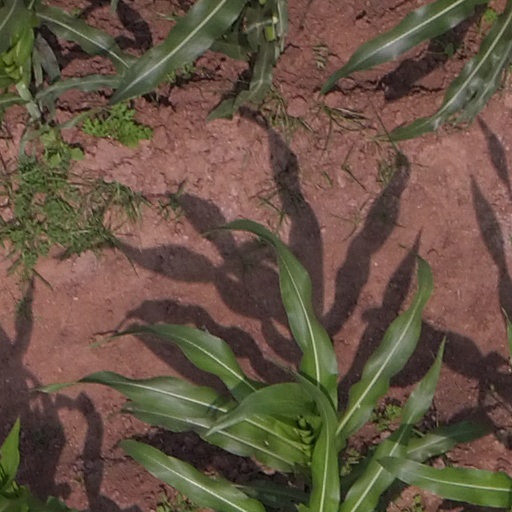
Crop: maize; corn